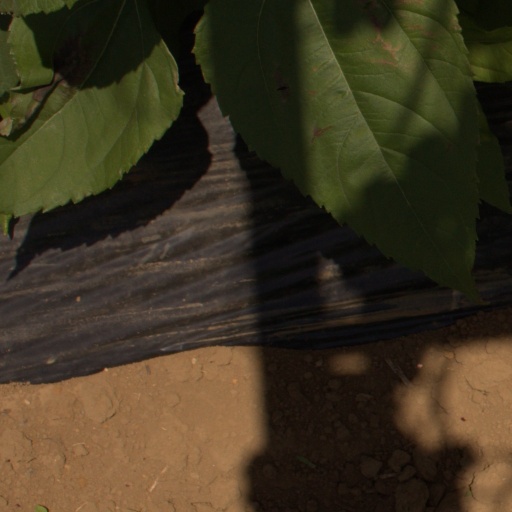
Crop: Jerusalem artichoke